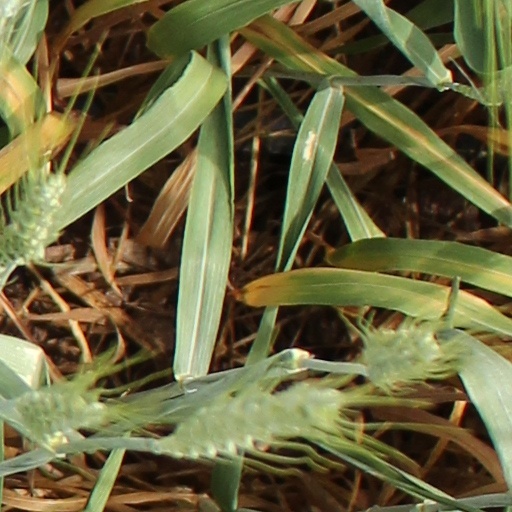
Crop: wheat